Christopher C. Kraft Jr.

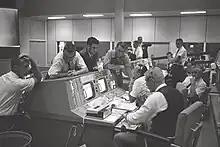
refer to caption

Glenn landed safely, but an inspection of his capsule revealed that one of the landing bag switches had been faulty. Kraft was right; the heat shield had not been loose after all. The lessons that he drew from this experience were clear.